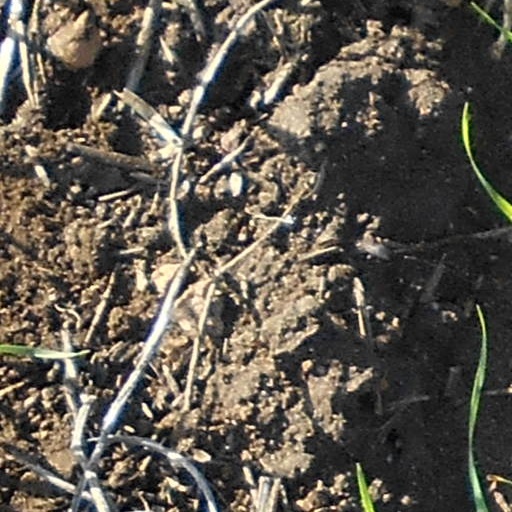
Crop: wheat